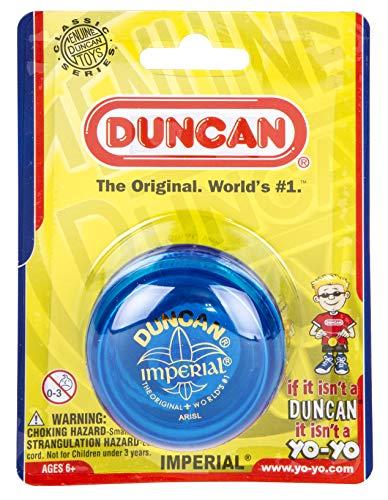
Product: Duncan Imperial Yo-Yo - String Yo-Yo for Beginners with Narrow String Gap, Steel Axle, Plastic Body, Looping Play , Assorted Colors
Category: Toys & Games | Sports & Outdoor Play | Yo-yos
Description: The plastic yo-yo is a great pick for learning the basics of yo-yoing and for those trying to perfect advanced yo-yo tricks.
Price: $3.00